Emily Brontë

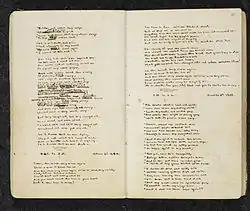
Emily's Gondal poems

Emily was the fifth of six siblings, preceded by Maria, Elizabeth, Charlotte and Branwell. In 1820, Anne, the last Brontë child, was born. Soon after Anne's birth, the family moved away to the village of Haworth, in the Pennines, where Patrick Brontë took employment as perpetual curate. Haworth was a small community with an unusually high early mortality rate. In 1850, Benjamin Herschel Babbage reported deeply unsanitary conditions, including contamination to the village water supply from the overcrowded graveyard nearby. This is believed to have had a serious impact on the health of Emily and her siblings.